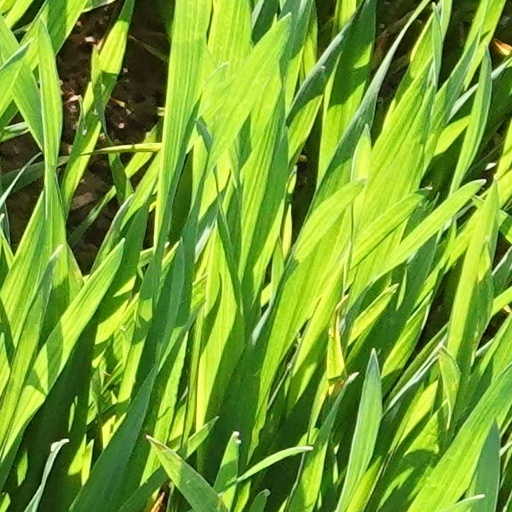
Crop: wheat